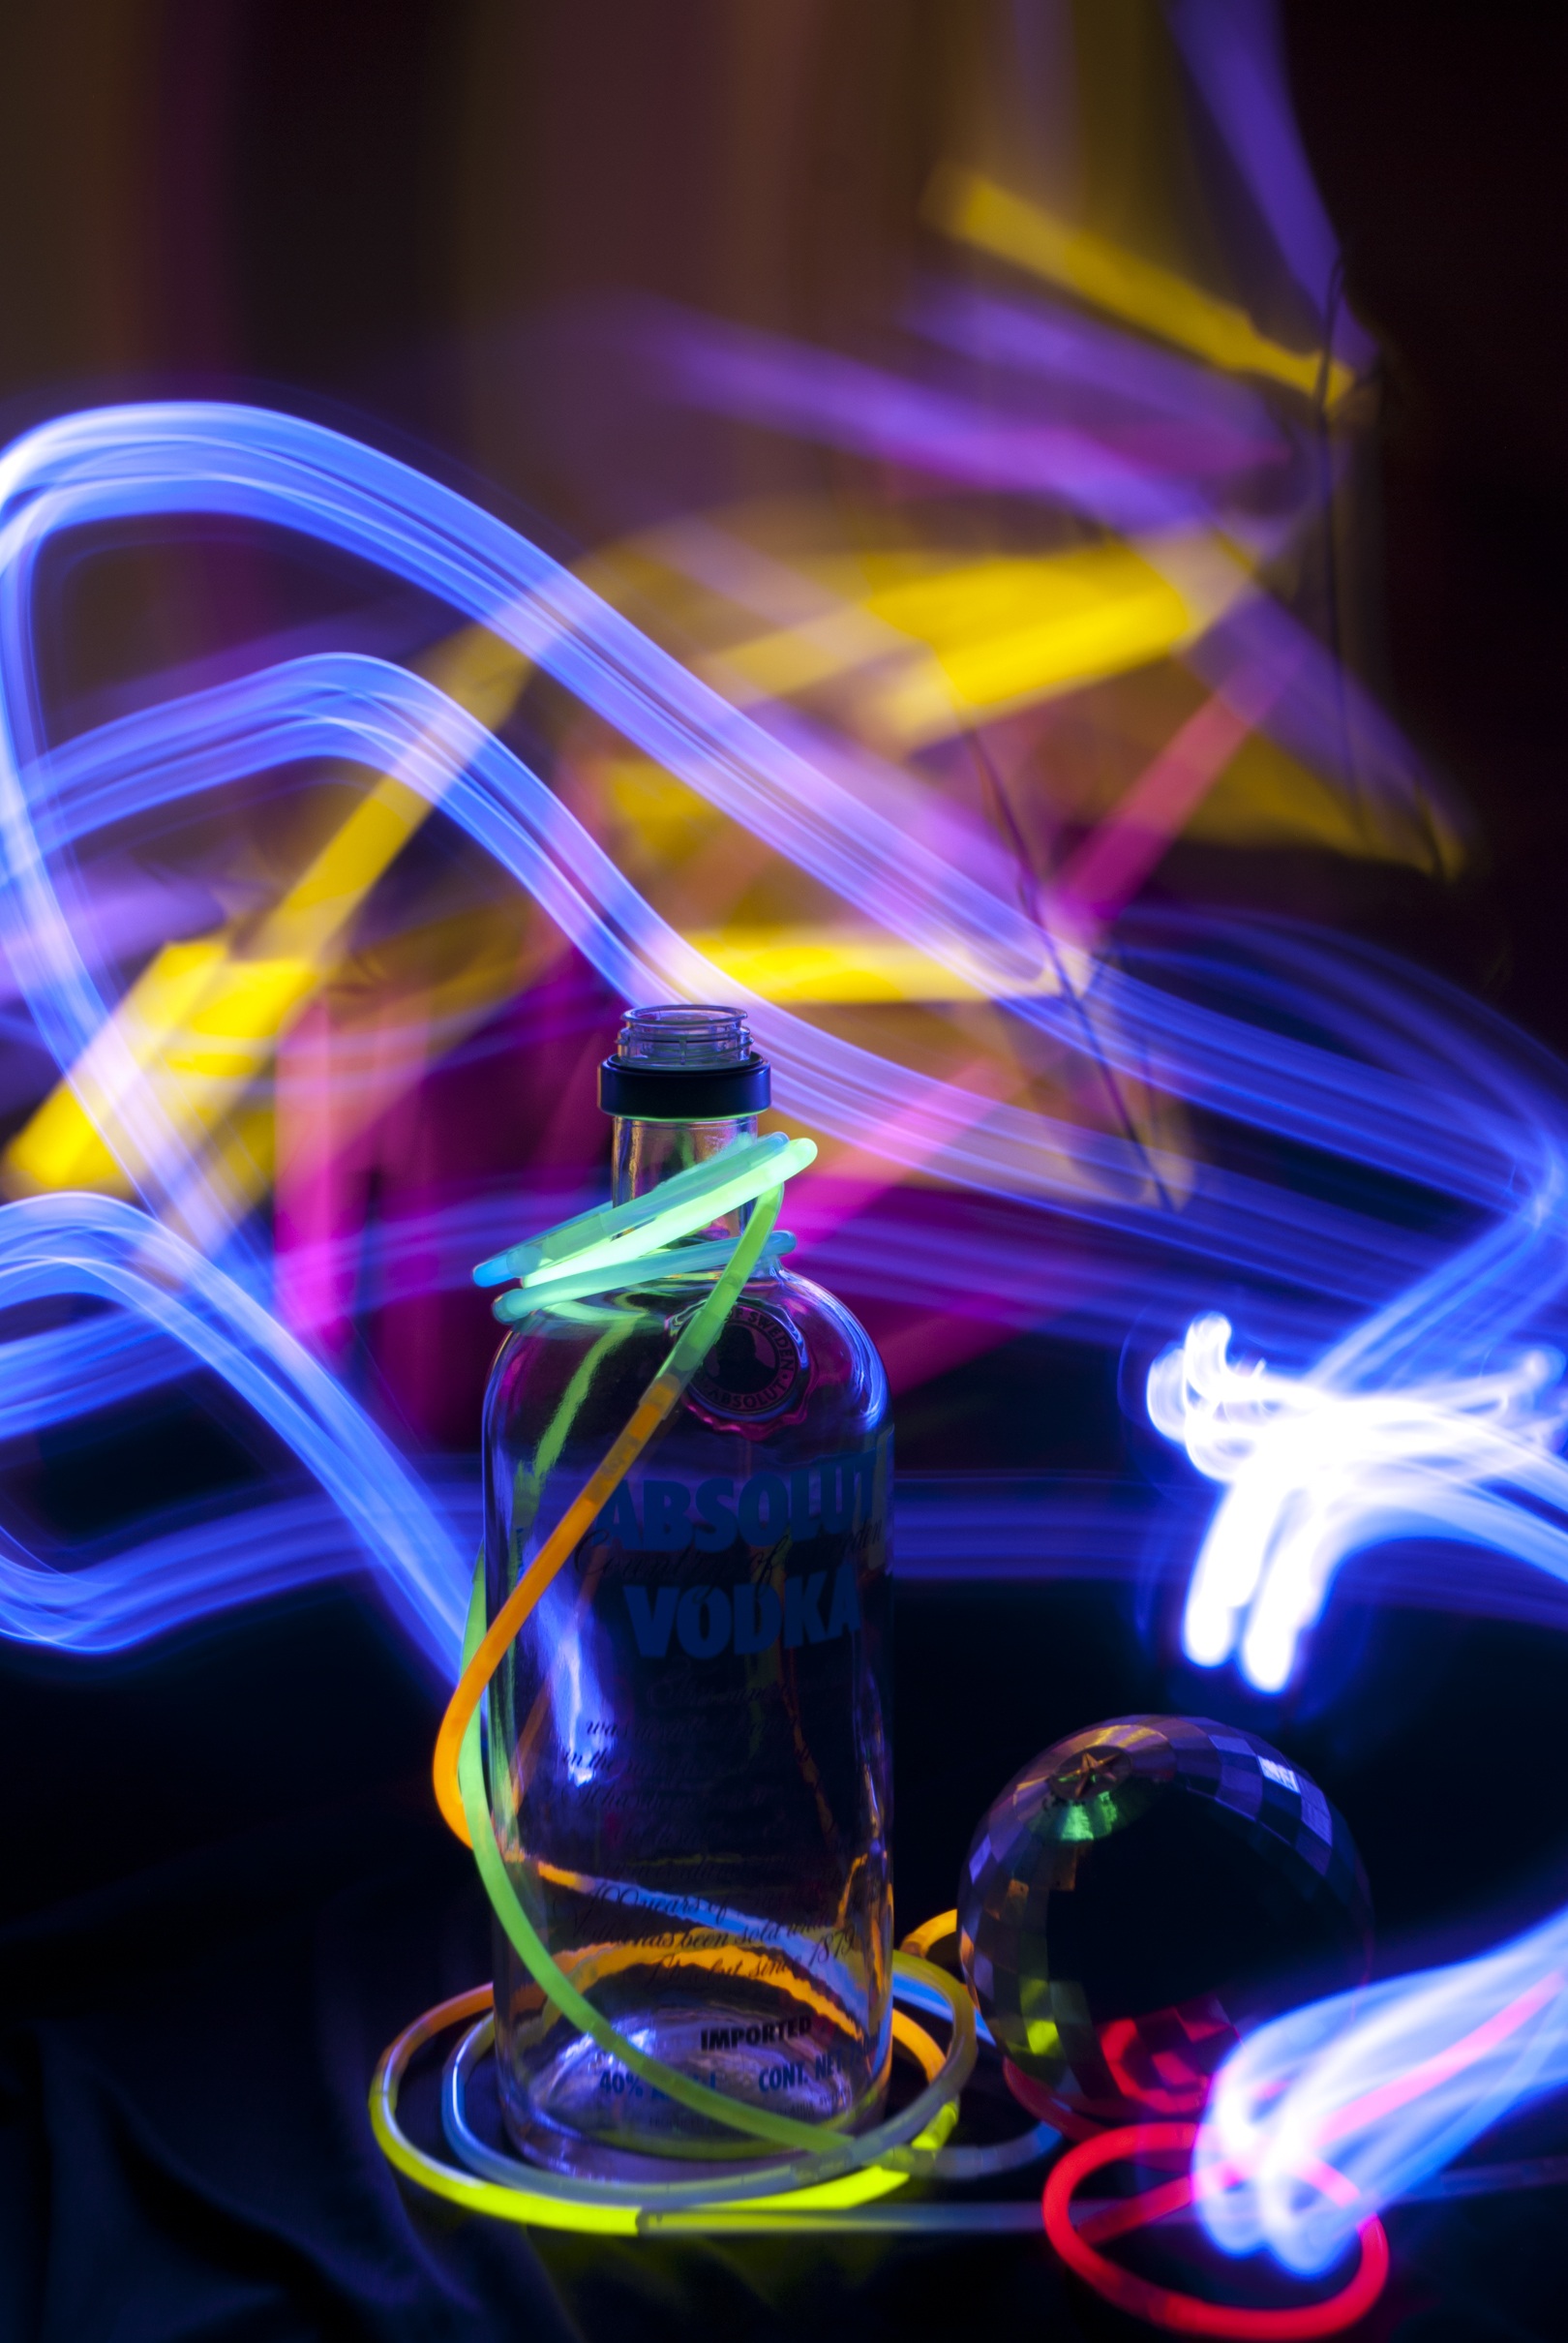
light, line, color, flame, bottle, blue, movement, alcohol, neon, lights, party, effect, macro photography